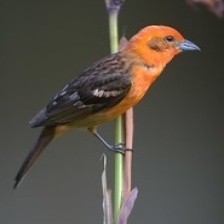
Species: FLAME TANAGER
Scientific name: PIRANGA BIDENTATA